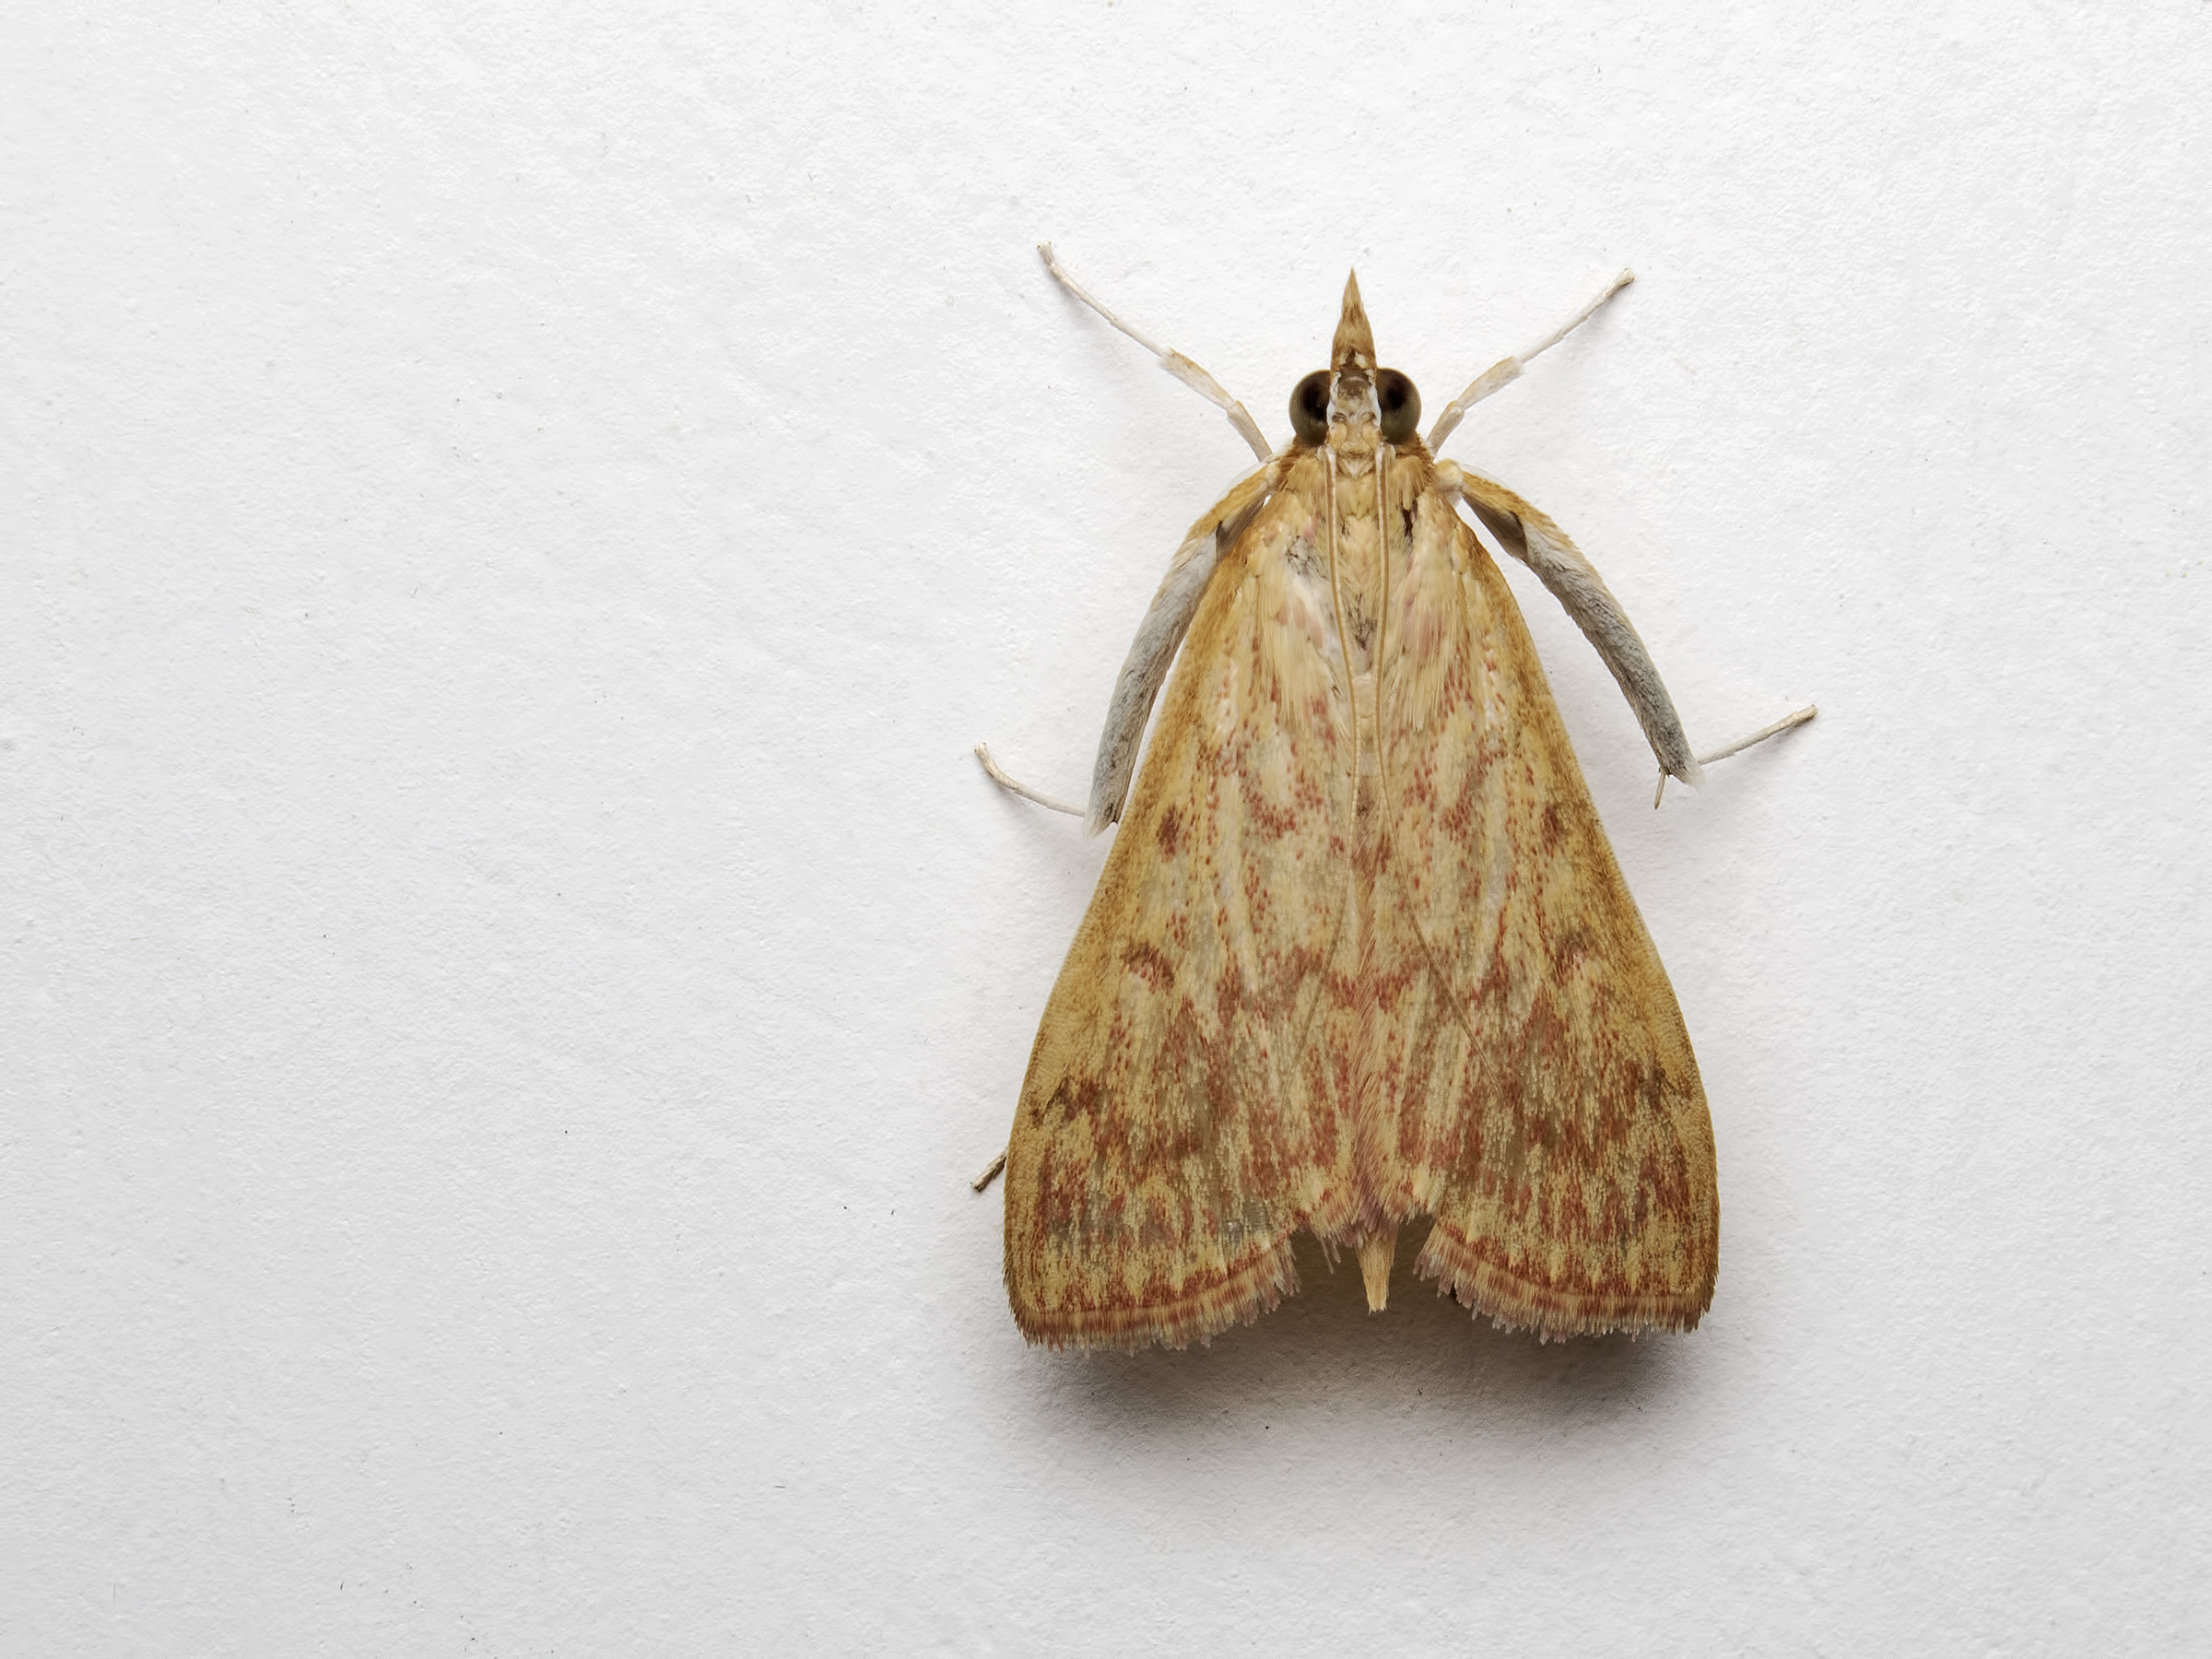
wing, insect, moth, fauna, invertebrate, ariansuresh, otherextensiontube13mm, eutectonamachoeralis, eutectonamachaeralis, hapaliamachaeralis, arthropod, pollinator, moths and butterflies